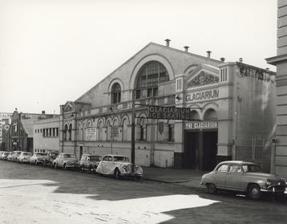
Building: Melbourne Glaciarium
Country: Australia
Year built: 1906
Ice skating facility Melbourne Glaciarium Harold Paynting Collection, State Library of Victoria Location 16 City Road, South Melbourne, 3205 Surface 54.9 metres (180 ft) × 27.4 metres (90 ft) Opened 9 June 1906 The Melbourne Glaciarium (also known as the Glaci ) opened in 1906, the second indoor ice skating facility built in Australia after the Adelaide Glaciarium . The Glaci hosted the first game of ice hockey played in Australia and was the home of the first ice hockey association in Australia. At the time the Melbourne Glaciarium was opened, it was the 3rd largest indoor ice rink in the world. The rink closed in 1957 and was soon demolished. History 9 June 1906 the opening night of the Melbourne Glaciarium. The Melbourne Glaciarium was officially opened at 3:00pm on 9 June 1906 with, then, Lord Mayor of Melbourne Sir Henry Weedon being part of the opening ceremony. It was estimated that 2500 people, invited by the directors, attended the opening of the Glaciarium, where an exhibition of "free skating" was conducted by Professor Brewer before the first general skating session in Melbourne began with 50 experienced skaters skating to the orchestral music being played. Later that evening the Glaciarium was opened to the general public and was almost over crowded. There was an exhibition of hockey played on skates which would resemble field hockey which professor Brewer and other instructors gave an exhibition of. Architecture and specifications The original 2 story building was constructed out of brick with a rendered facade, using tinted cement, on City Road and also had frontage on the Yarra bank. The block that the Glaciarium sat upon measured  30.48 meters (100 feet) by 60.96 meters (200 feet).        The ice surface measured 54.9 metres (180 ft) by 27.4 metres (90 ft) and featured splayed corners, it was a suitable size by international ice hockey standards. There were 2 rows of reserved seating surrounding the rink surface for use at carnivals which also had heating by a network of hot water pipes running beneath the floor of these 2 rows. The west side of the venue featured a wide promenade behind the reserved seating section and behind that were the rows of general public seating. There was a designated smokers section called a "smokers retreat". The building also housed furnished ladies and gentleman's rooms both featuring offices for skate hire, administration offices and also a basement that was used as cold storage for produce. The Glaciarium was illuminated by electrical lighting and used twelve 1800 candlepower lights and in the event of an emergency, there were five 1000 candlepower emergency lights connected to a generator that could be switched on quickly. No ice floor In 1920, the Melbourne Glaciarium did not use the ice floor but due to the popularity of dancing it was converted into a Palais de Dance . The following year the Glaciarium arranged to meet the requirements of both dancers and ice skaters by keeping a large part of the floor for dancing. The dancing floor had enough room for an approximated 150 couples. The ice rink opened to ice skaters again on 5 May 1921 with upgrades to increase comfort. Radiators were fitted to the boxes for spectators as well as in the refreshments annex. The Glaciarium for sale In March 1923, the Melbourne Ice and Refrigeration Company went into voluntary liquidation. The property was sold at auction by Baillieu Allard Pty Ltd. for £35500.00 to Cameron Rutherland and Seward Pty. Ltd. Ice hockey Both teams from the first Ice Hockey game in Australia, 17 July 1906. National Library of Australia From the first days of being open, the Melbourne Glaciarium was intended to be a venue to hold ice hockey among other ice sports and the formation of hockey clubs began as the Glaciarium opened. In an interview published only 2 days after the Glaciarium had opened, H. Newman Reid spoke of the formation of hockey teams. Evolving into ice hockey The first recorded game of ice hockey in Australia was on Tuesday July 17, 1906 and was between a Victorian representative team and the American sailors from the visiting American warship, the USS Baltimore . The game was a deviation from the ice hockey already being played in Canada, so this first game is regarded as the first step in the evolution of the Australian game into the already established game of ice hockey. The teams had been practicing for 4 weeks leading up to the game. The game was a variation of the Canadian game being played at the time, it was played in two 15 minutes halves, using a red ball the size of a tennis ball and made from gutta-percha and curved heavy-headed sticks as used in English field hockey at the time. The teams consisted of 6 men per side with the following positions: Goal-Keeper, Half back, Center, Left Rush, and Right Rush. It is better said that this game was the first step of the Australian game evolving into contemporary ice hockey as it still differed from the already popular Canadian game at the time. At the time, the Canadian game of ice hockey was being played with a puck , and included a 7th position called a rover and was played onside - which meant that forward passing was not allowed. The McGill Rules were first published on 27 February 1877 in the Montreal newspaper, The Gazette . It was essentially the same set of rules to the already established game of field hockey and even continued to use the word ball within the set of rules for ice hockey . One of the defining characteristics of the game of ice hockey at the time of the first Australian game was that it used a puck instead of a ball, this distinguished it from similar stick and ball games at the time such as bandy . The American team was made up of: Warrant Machinist F. G. Randell (team captain) – center Seaman F. Brooks First-class Fireman T. H. Miller - half-back Seaman J. Benditti First Class fireman D. F. Kelly - goal-keeper Third Class Gunner's mate J. T. Connolly - rush The Australian team was made up of: Herbert John Blatchly (team captain) Dunbar Poole - center James Service Thonemann - half back Ramsay Salmon - left rush Gordon David Langridge C. Kelly Professor James Brewer was the umpire. The Australian team were dressed in all white and the team from USS Baltimore wore white shirts with a large upper case black B on the front and center of the chest and grey trousers with red socks. This game was held in the Melbourne Glaciarium and at 9:00pm a whistle blew to clear the public skaters from the ice surface so that the surface could be cleaned with scoops and brooms to remove the snowy covering generated by the public skating session before. The skill level of the Australians was not seen to be up to the level of the Americans as the American team had played as a team before against another American ship on a frozen river near Shanghai and defeated them. The Australians had never played as a team before but had the advantage of having been on the ice more recently than the American team. The game was hard fought and result of the game was a 1–1 tie. The USS Baltimore team were first to score when Mr. T.H. Miller scored goal but Mr. Dunbar Poole scored off a hard shot to tie up the game. The Great White Fleet would visit Melbourne, after having previously visited New South Wales, where they would play ice hockey against a local team, using the larger ice hockey sticks and a puck made from a disc of wood. They also played with 7 men per side, as per the Canadian rules, this would play an important part to establishing the codified version of ice hockey in Australia rather than the Australian variant played before. First ice hockey association in Australia Melburnians IHC 1910 - Champions 12 September 1908 is the date of the formation of the first ice hockey association in Australia in a meeting at the Melbourne Glaciarium which occurred directly after an ice hockey game between the Brighton Ice Hockey Club and the Melburnians , which resulted in a 2–2 tie. The meeting was for the purpose of organising a club for the following season and the following committee was appointed: Lorimer, Ward, Errol F. Woods, W. Purbrick and Andrew Lambert Reid.  Mr. Purbrick was nominated as honorable Treasurer and Mr. Reid was nominated as the Secretary. The name of the association was the Victorian Amateur Ice Hockey Association (VAIHA) . The association consisted of 4 ice hockey clubs: Beavers Brighton Glaciarium Melburnians The Glaciarium Ice Hockey Club were the first ice hockey club to form in Australia, in 1907 and they are named for the Melbourne Glaciarium as the in house representative team. The remainder of the original 3 teams were formed in 1908. The Melburnians IHC consisted of the Melbourne Grammar School field hockey team and the team was named the Melburnians after the school. The Brighton IHC team were also named after a school, Brighton Grammar School . The first state championship series in Australia was held in the Melbourne Glaciarium between 14 September 1909 - 27 September 1909. The final game was held on the evening of 27 September 1909 and was between the Glaciarium and Melburnians . The Glaciarium won the championship final by a score of 3-0 and were awarded gold medals. See also Ice hockey portal Australia portal Sports portal List of ice rinks in Australia References